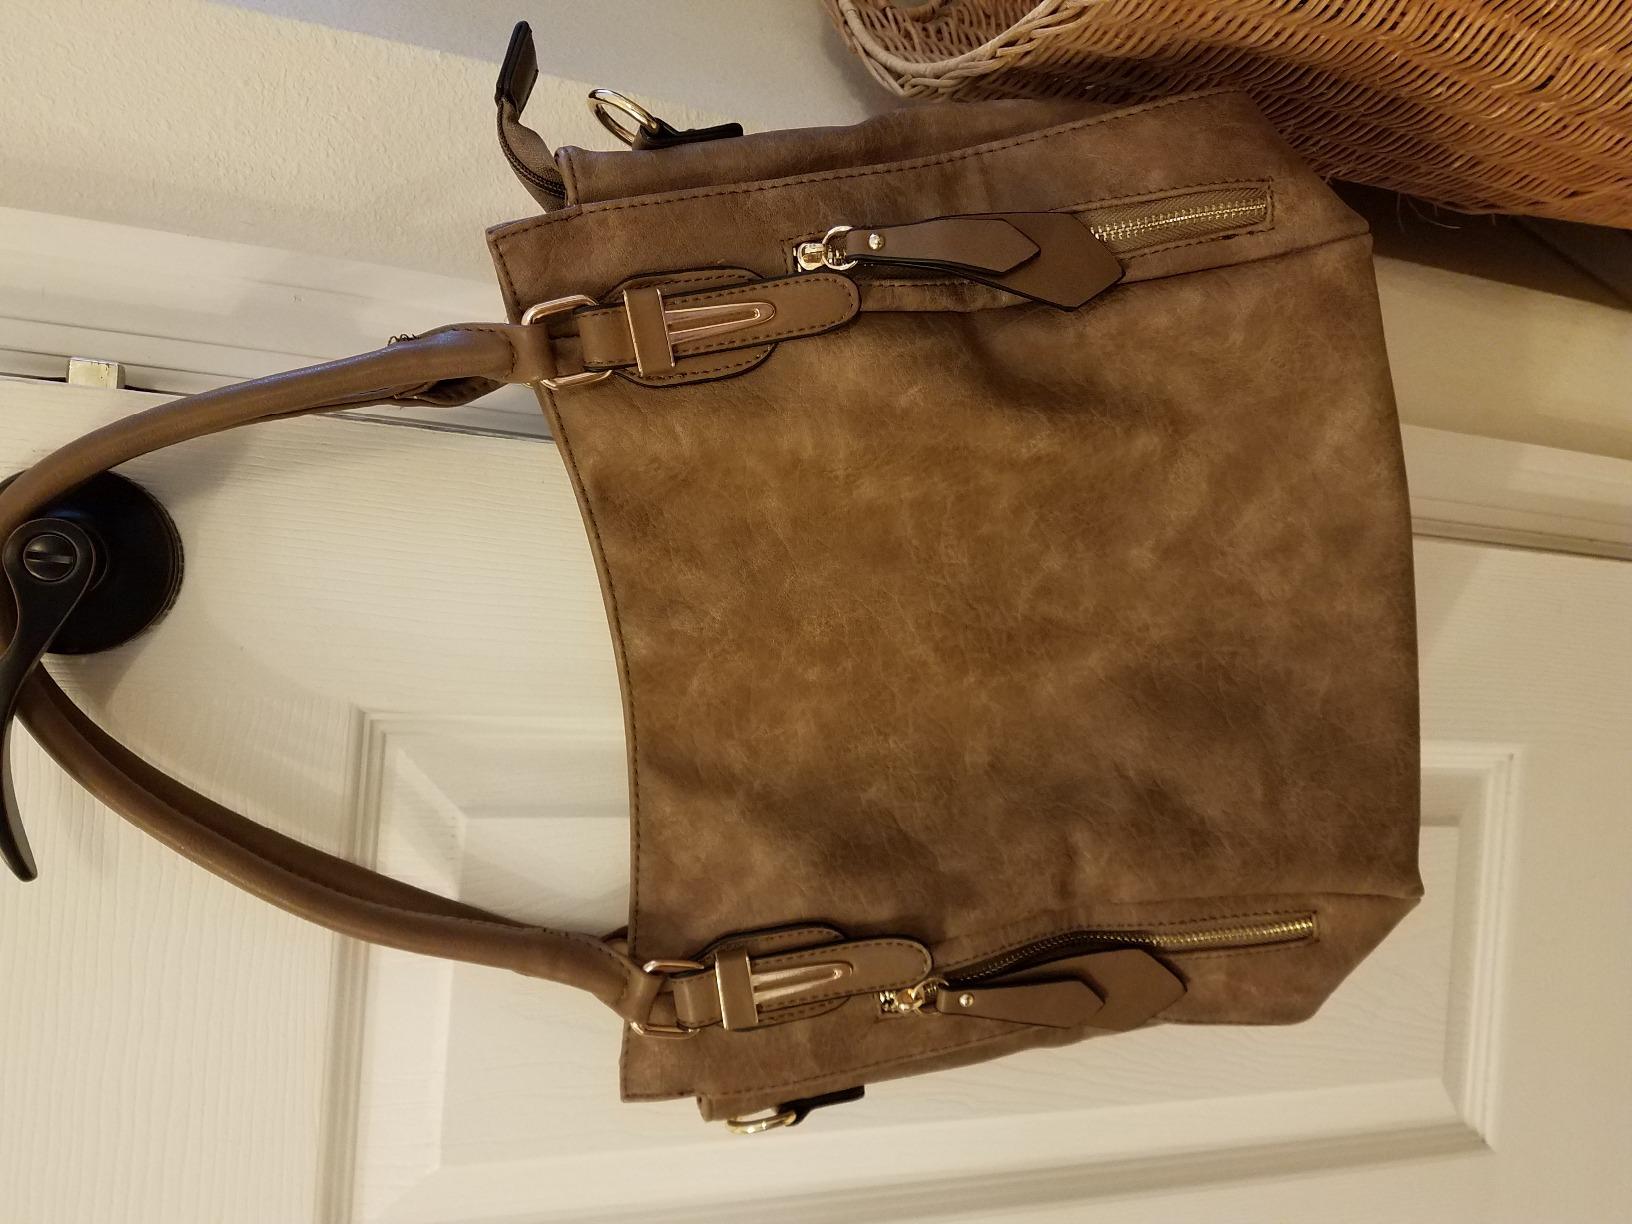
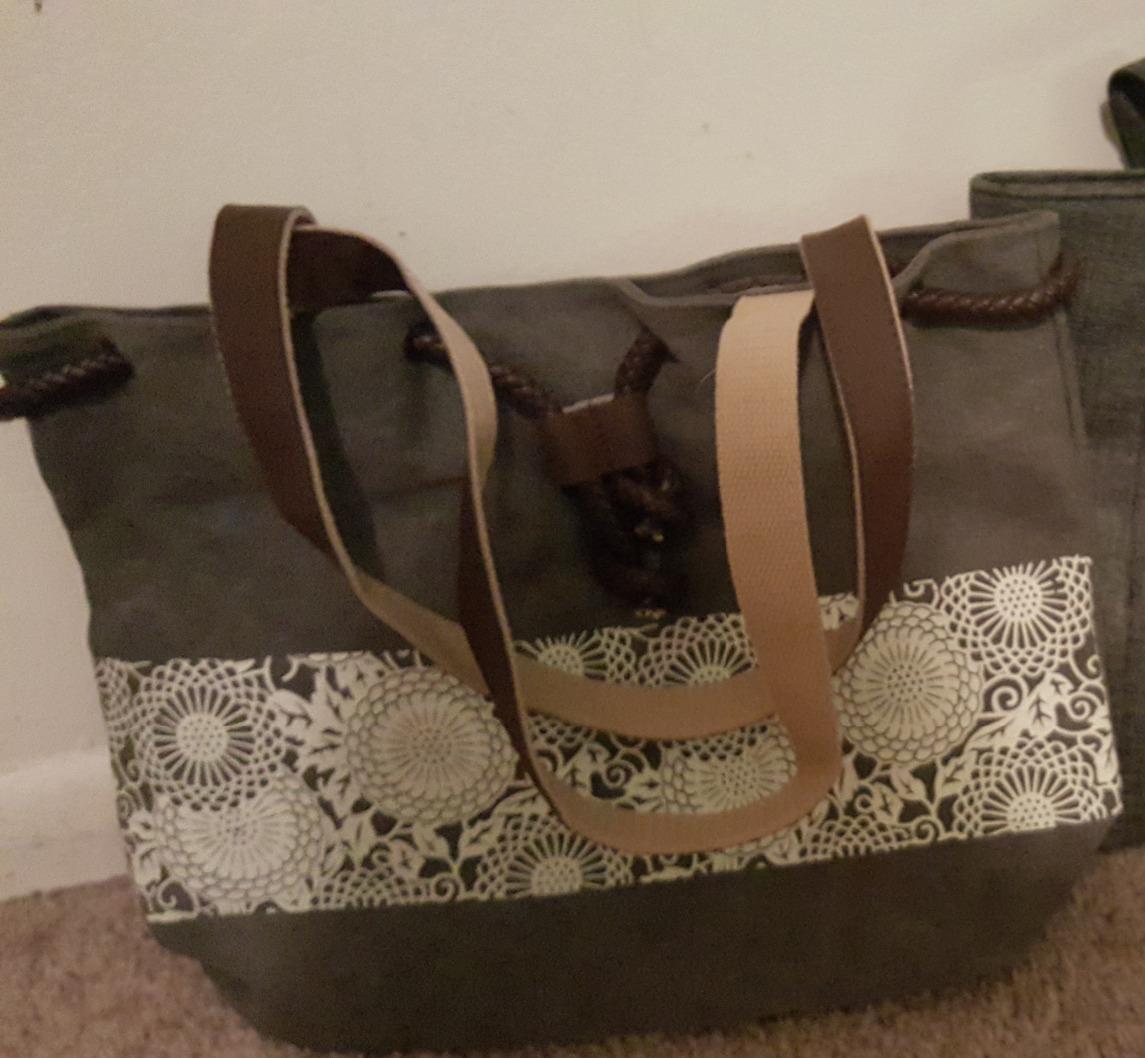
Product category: accessories_handbag
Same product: no